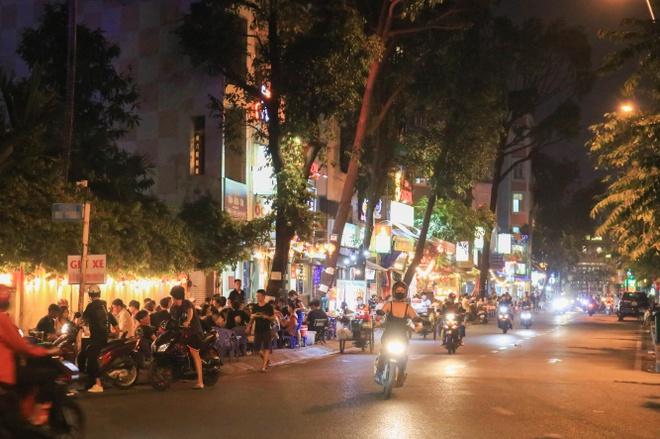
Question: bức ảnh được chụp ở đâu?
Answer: ở một con đường